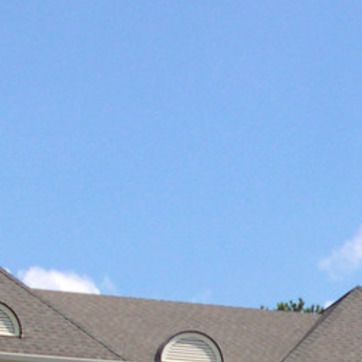
Material: sky